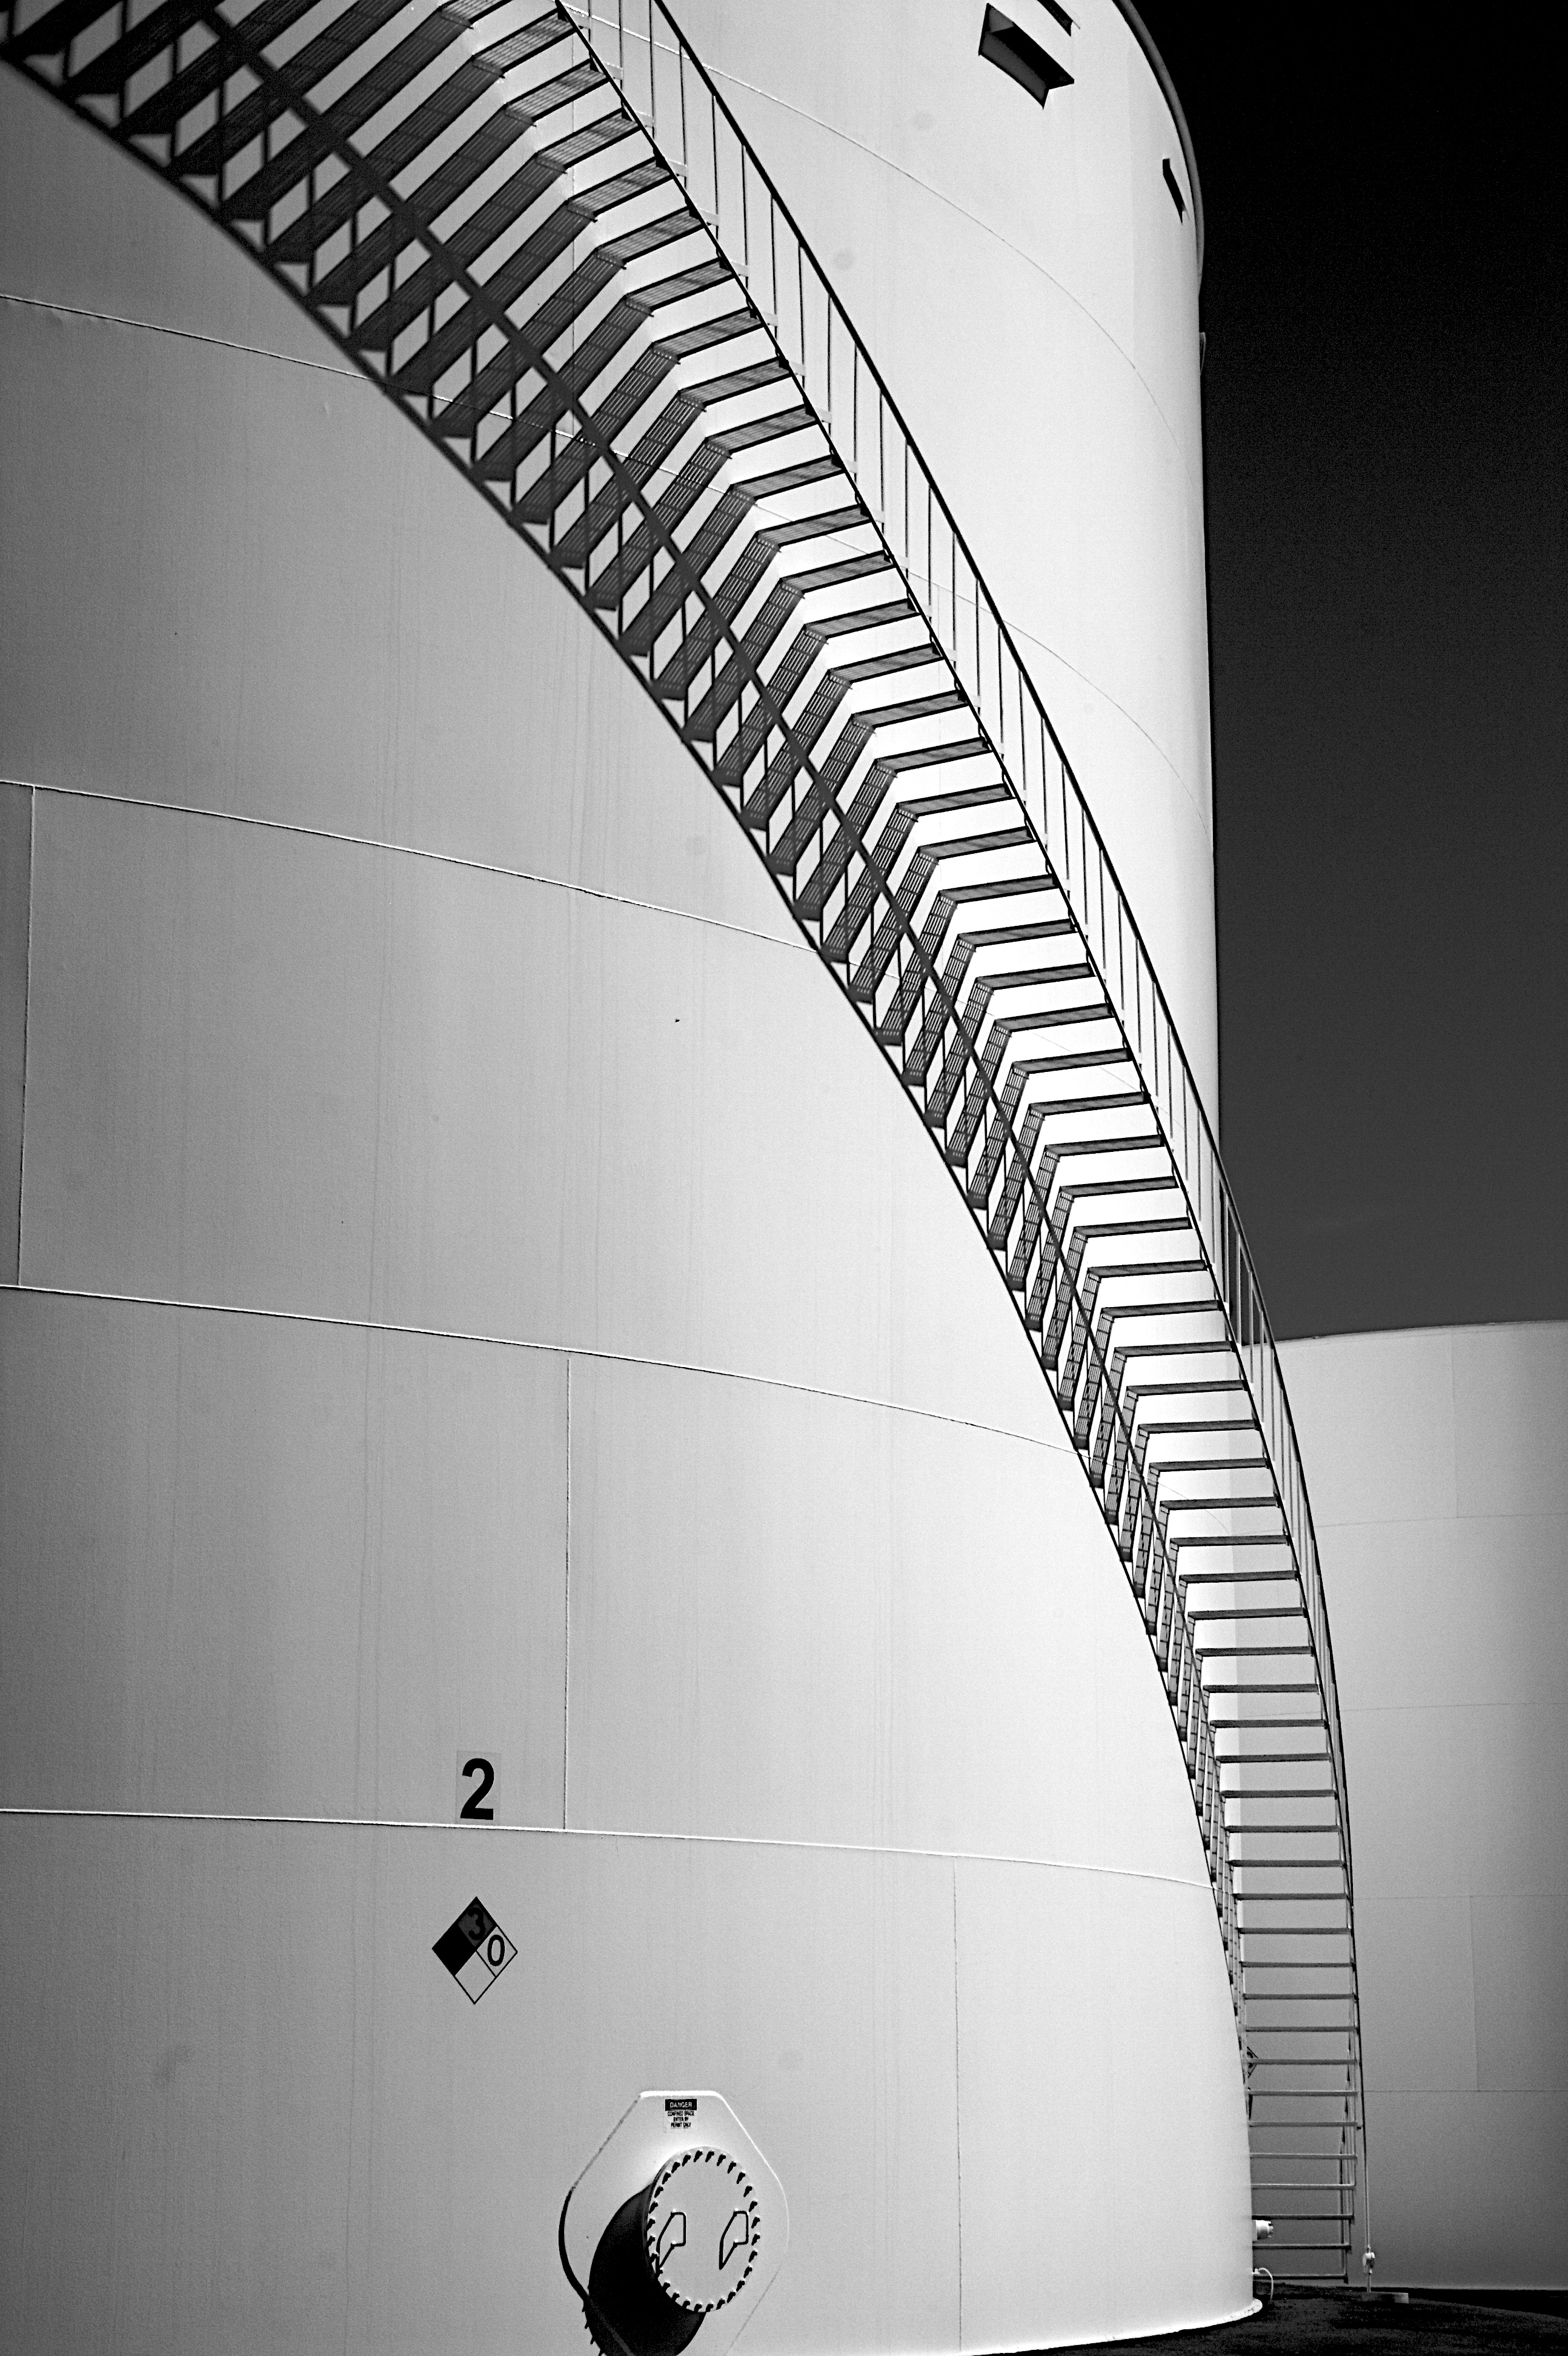
light, black and white, architecture, structure, white, wall, ceiling, line, industrial, black, monochrome, bw, design, stairs, infrastructure, symmetry, shape, refinery, monochrome photography